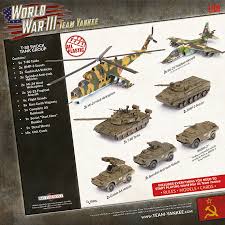
Label: Tank